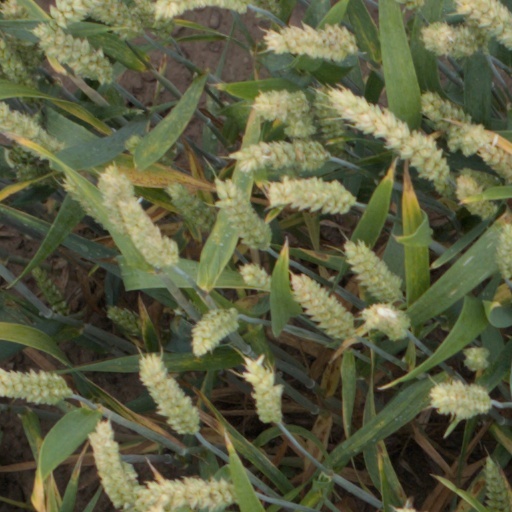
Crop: wheat